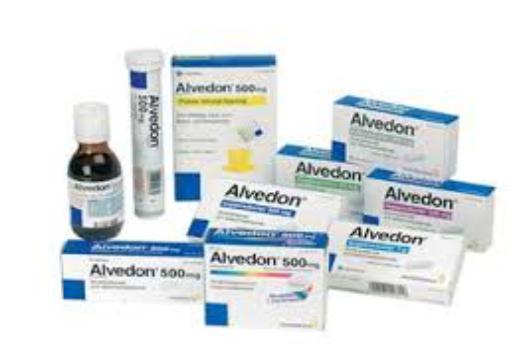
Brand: alvedon
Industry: Medical